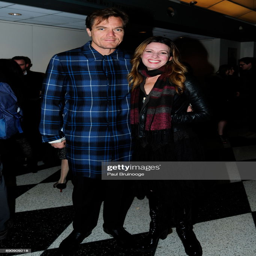
actor and theatre actor attend the premiere .